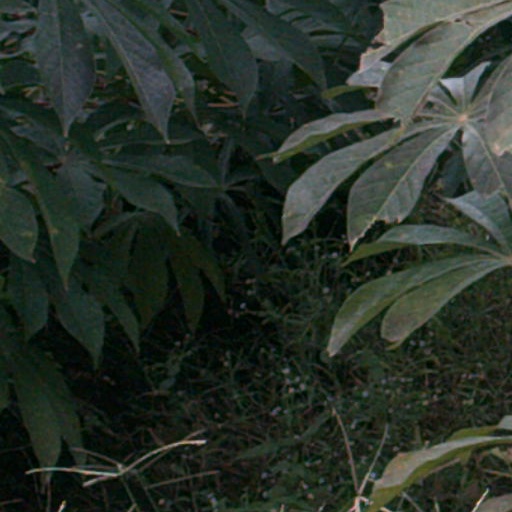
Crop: cassava